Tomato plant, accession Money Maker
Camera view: horizontal (90 deg, fisheye); turntable rotation: 240 degrees
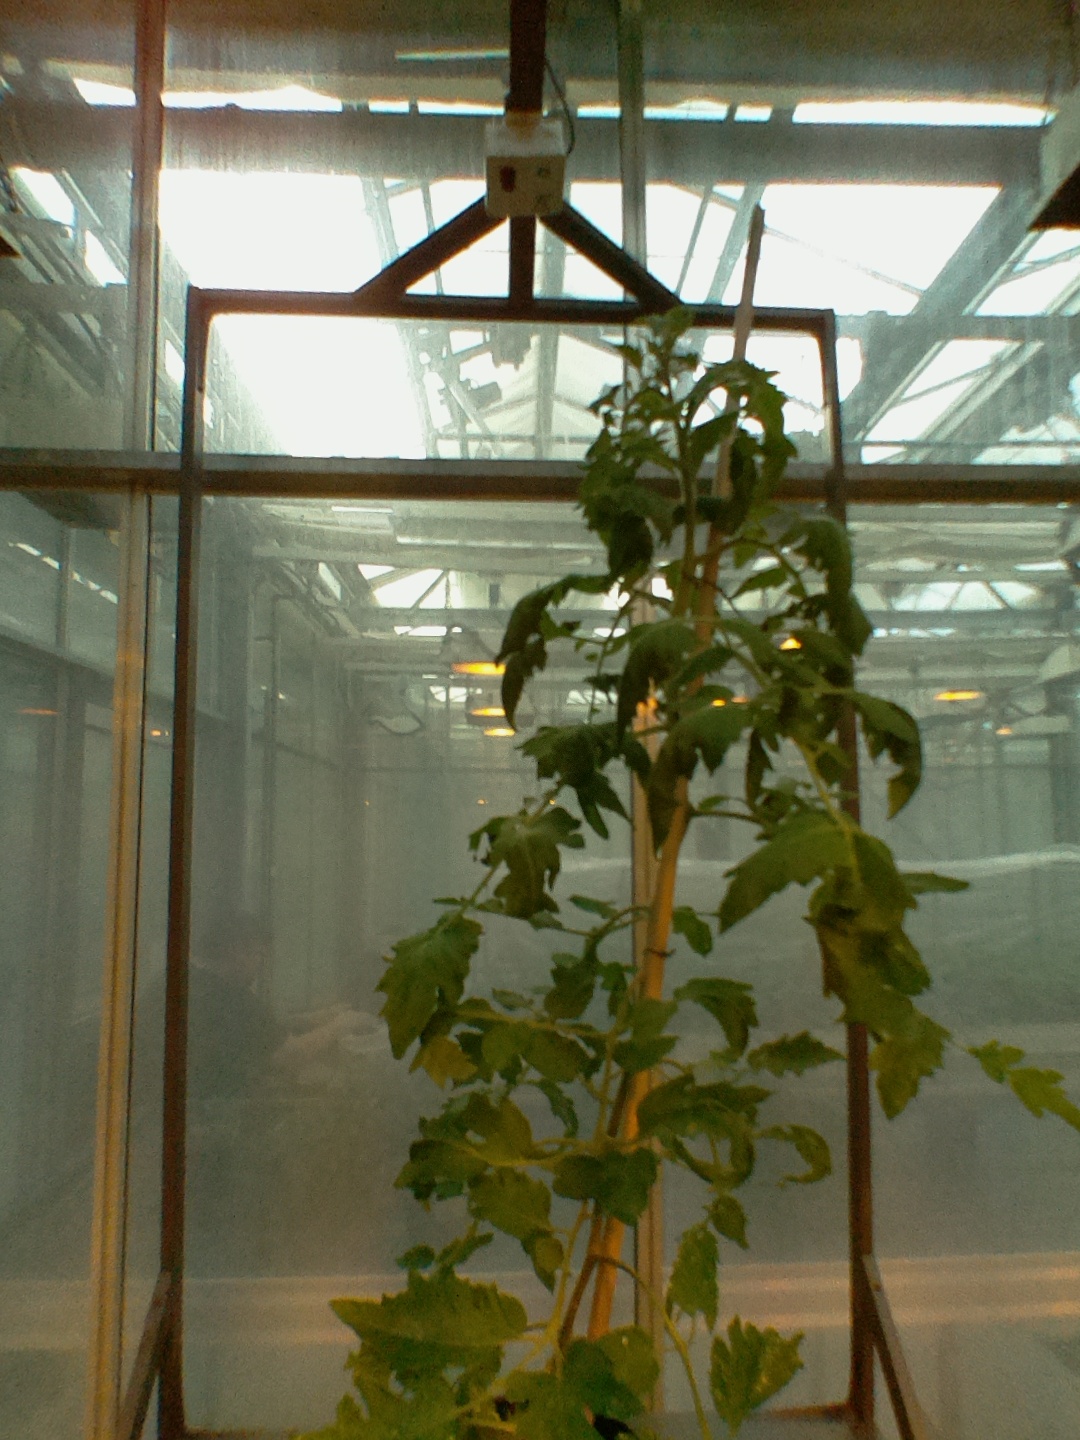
BBCH growth stage 65: Full flowering, 50%-60% of flowers open, first petals falling